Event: Nepal Earthquake
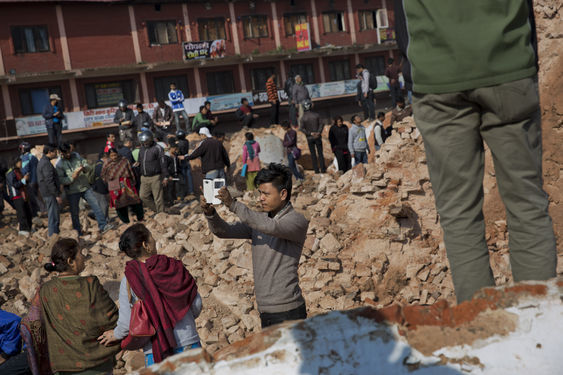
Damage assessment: damage